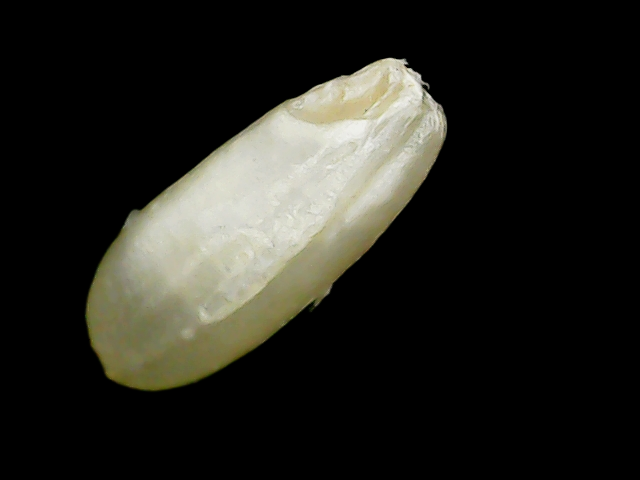
Rice variety: Binadhan10